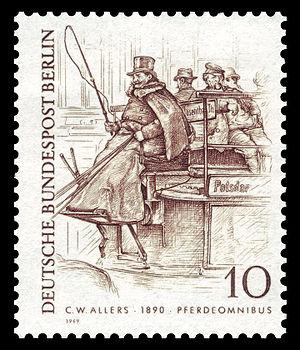
Le cocher est le conducteur, assis sur un siège, d'une voiture hippomobile.